Dota 2

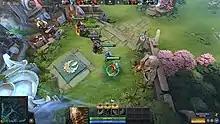
A game of "Dota 2" in progress, showing the Radiant team inside their base at the beginning of a match

Cores, which are also called carries, begin each match as weak and vulnerable, but are able to become more powerful later in the game, thus becoming able to "carry" their team to victory. Supports generally lack abilities that deal heavy damage, instead having ones with more functionality and utility that provide assistance for their cores, such as providing healing and other buffs. Players select their hero during a pre-game drafting phase, where they can discuss potential strategies and hero matchups with their teammates. Heroes are removed from the drafting pool and become unavailable for all other players once one is selected, and can not be changed once the drafting phase is over. All heroes have a basic attack in addition to powerful abilities, which are the primary method of fighting. Each hero has at least four of them, all of which are unique. Heroes begin each game with an experience level of one, only having access to one of their abilities, but are able to level up and become more powerful during the course of the game, up to a maximum level of 30. Whenever a hero gains an experience level, the player is able to unlock another of their abilities or improve one already learned. The most powerful ability for each hero is known as their "ultimate", which requires them to have an experience level of six in order to use.